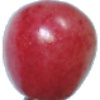
Label: Cherry Rainier 1